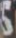
Number: 5